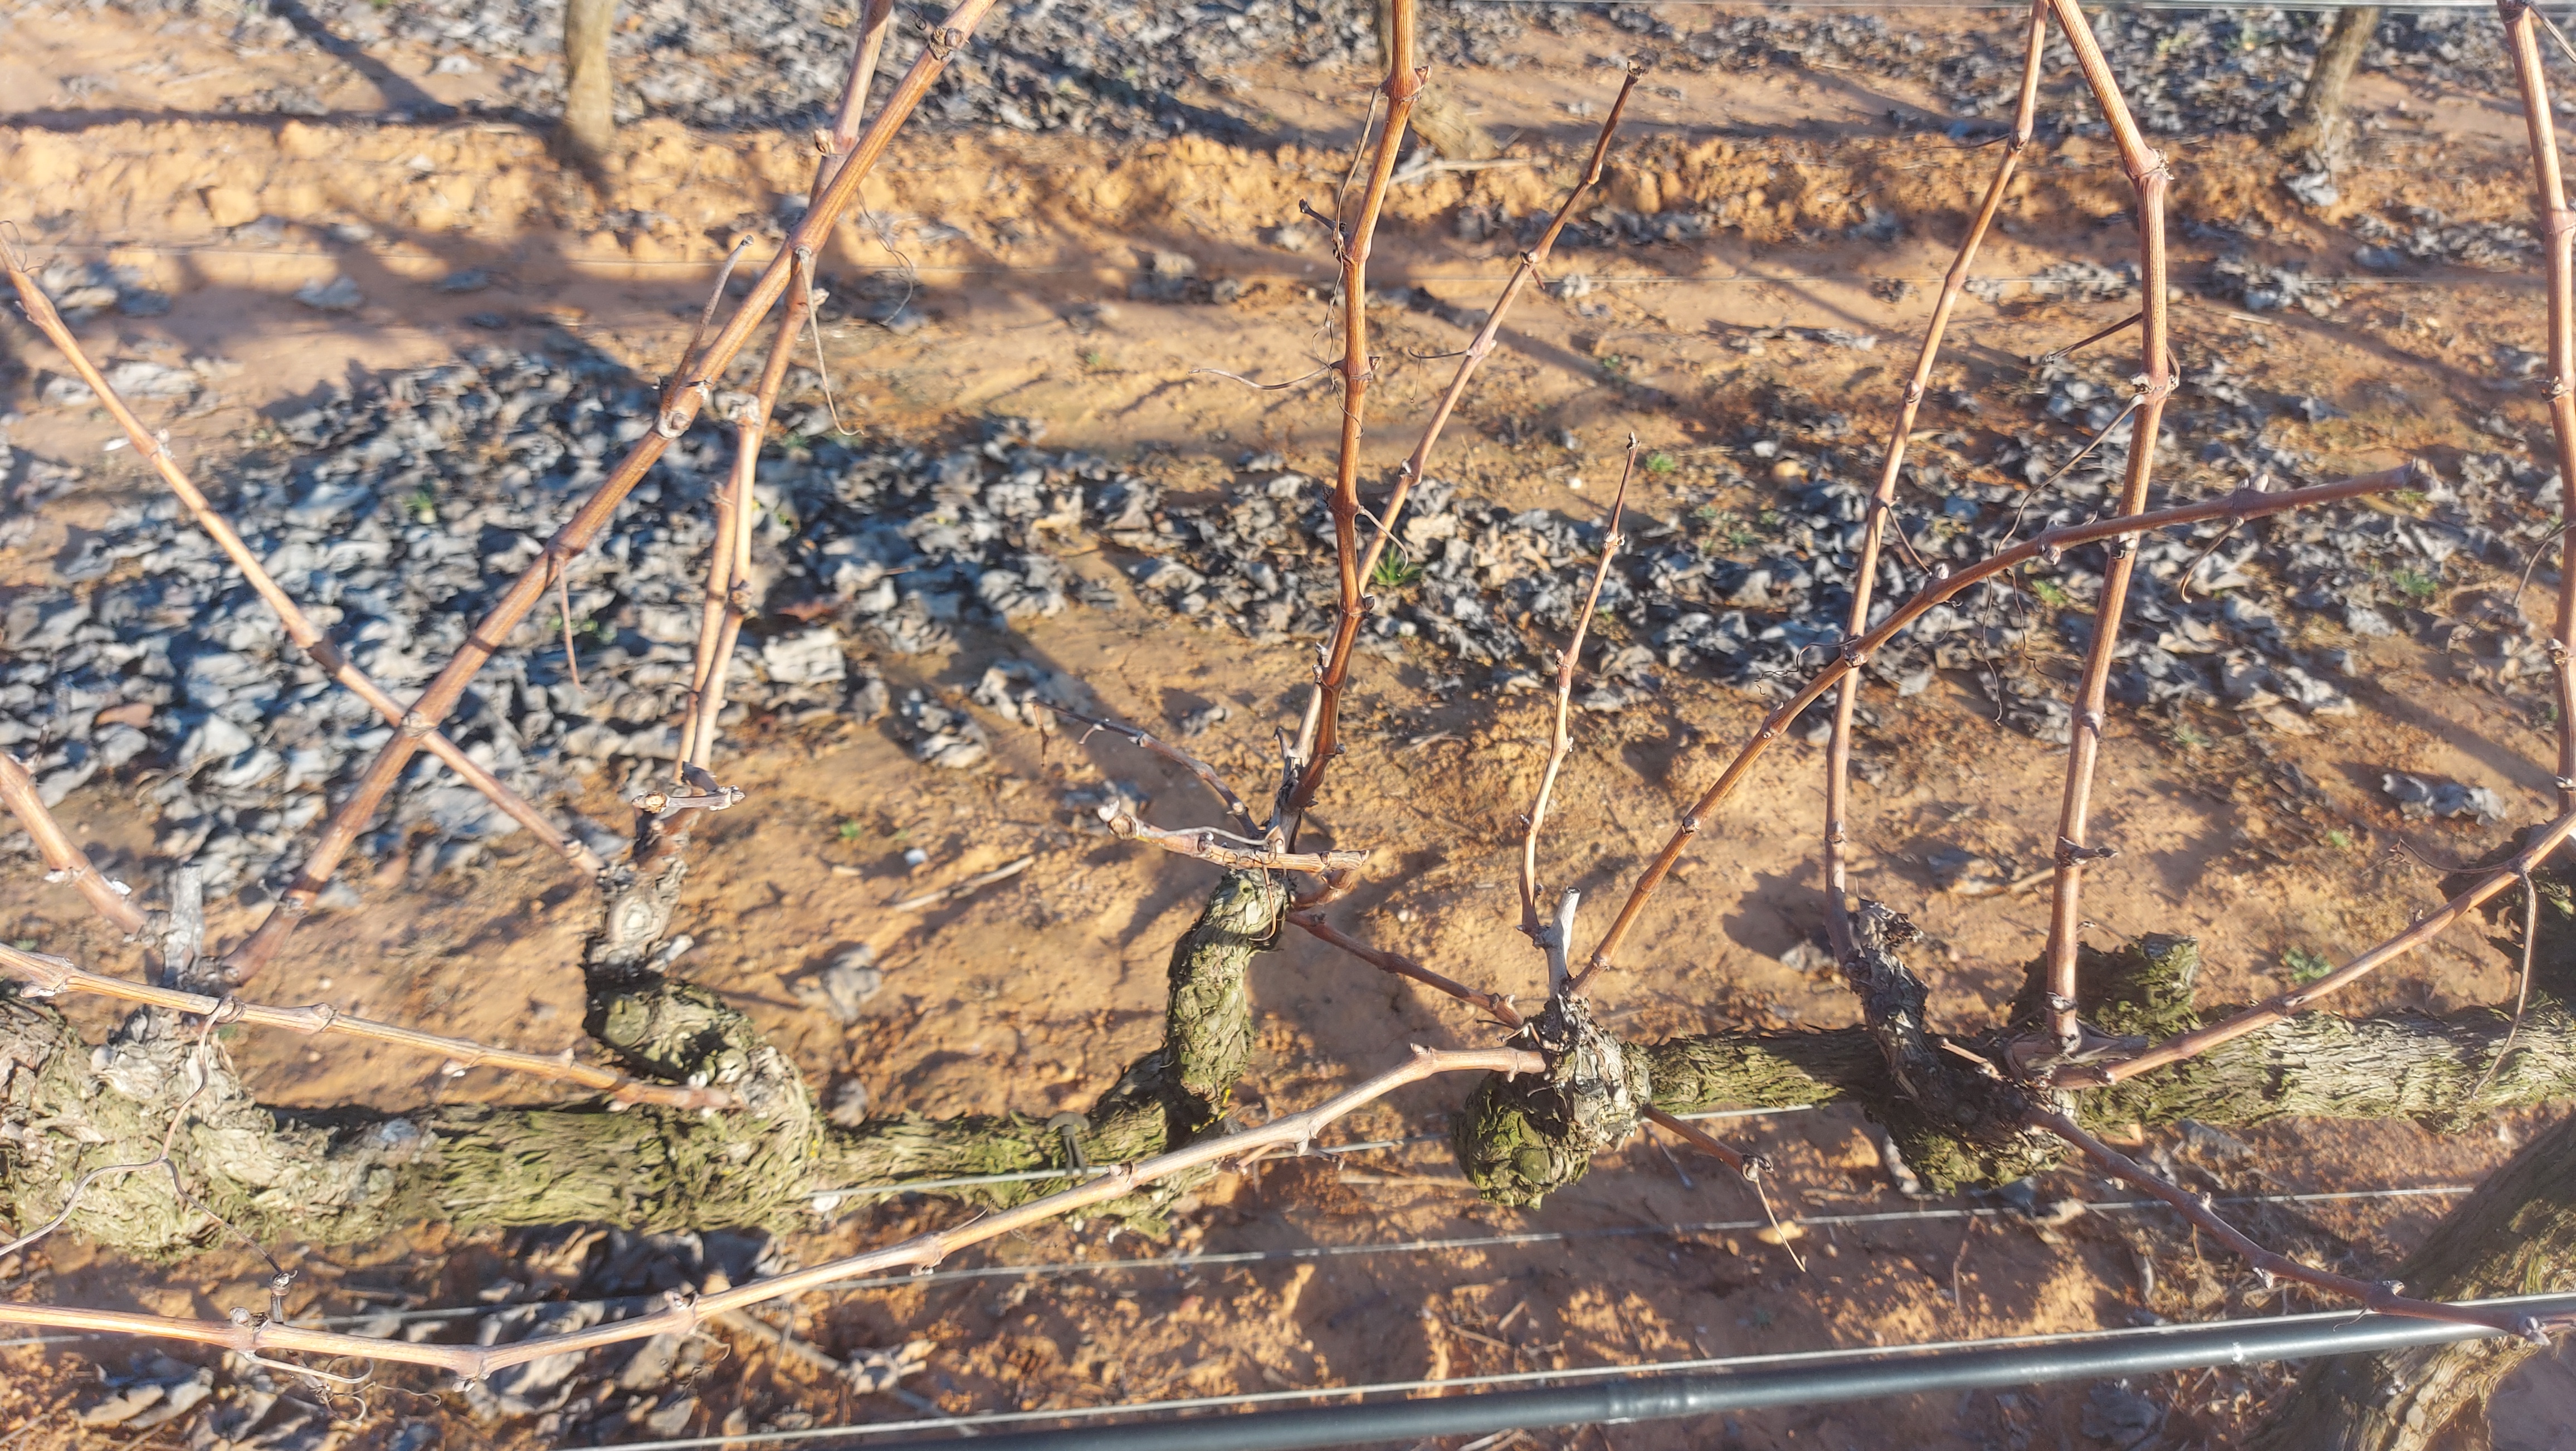
Unpruned shoots: 13
Pruned shoots: 0
Trunks: 2